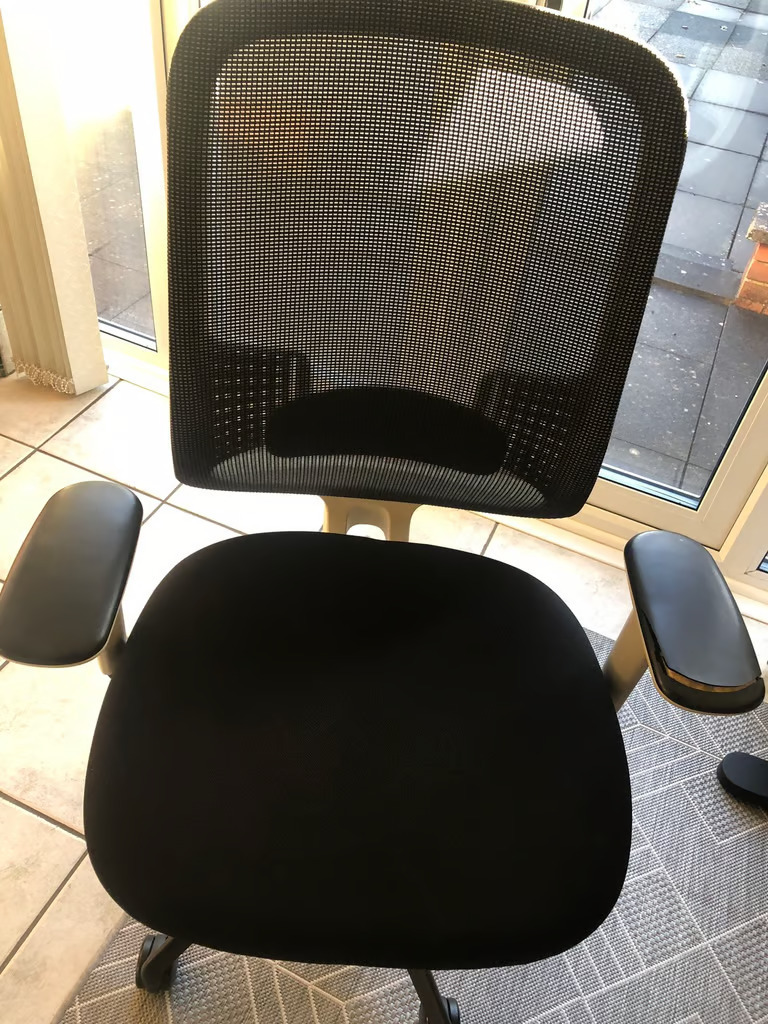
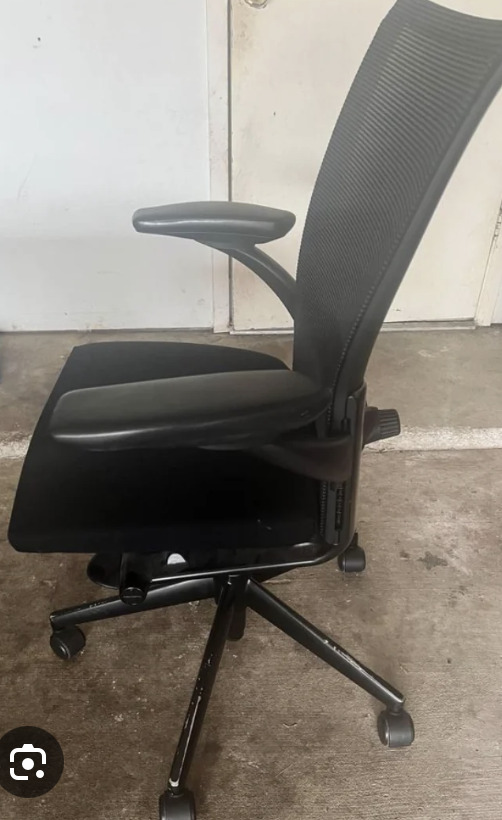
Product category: items_chair
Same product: no